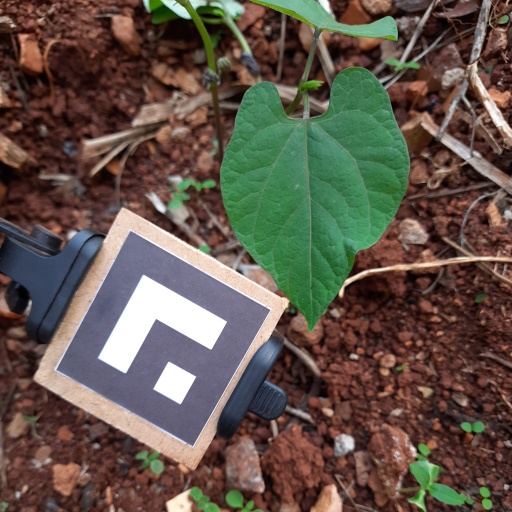
Observations: wavy surface, no eating holes, under shade